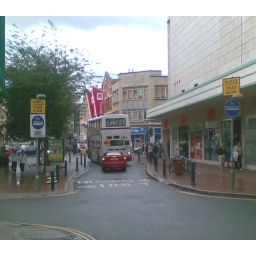
Invisible car in bus lane - still can't read